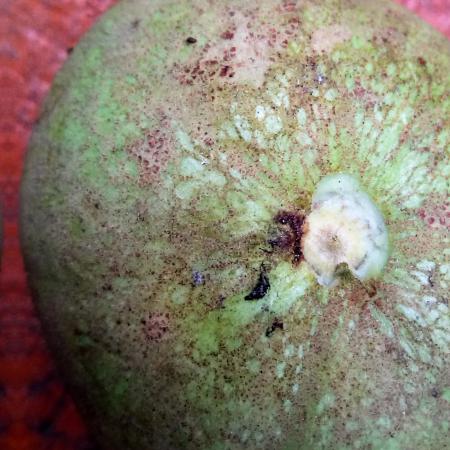
Label: Scab